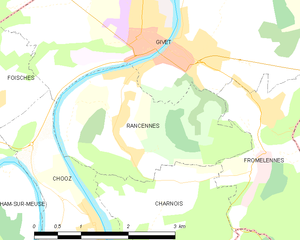
Carte des communes françaises: Rancennes